Red Wing High School

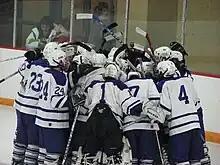
Red Wing High School hockey team

Red Wing competes in the Missota Conference and Region IAA of the Minnesota State High School League. The sports teams are known as the Red Wing Wingers. The school colors are purple and white. Uniforms and school logos typically include red as an accent. Many students recognize purple, red and white as the school colors, but red is only included due to the name of the city.